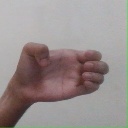
अक्षर: ख